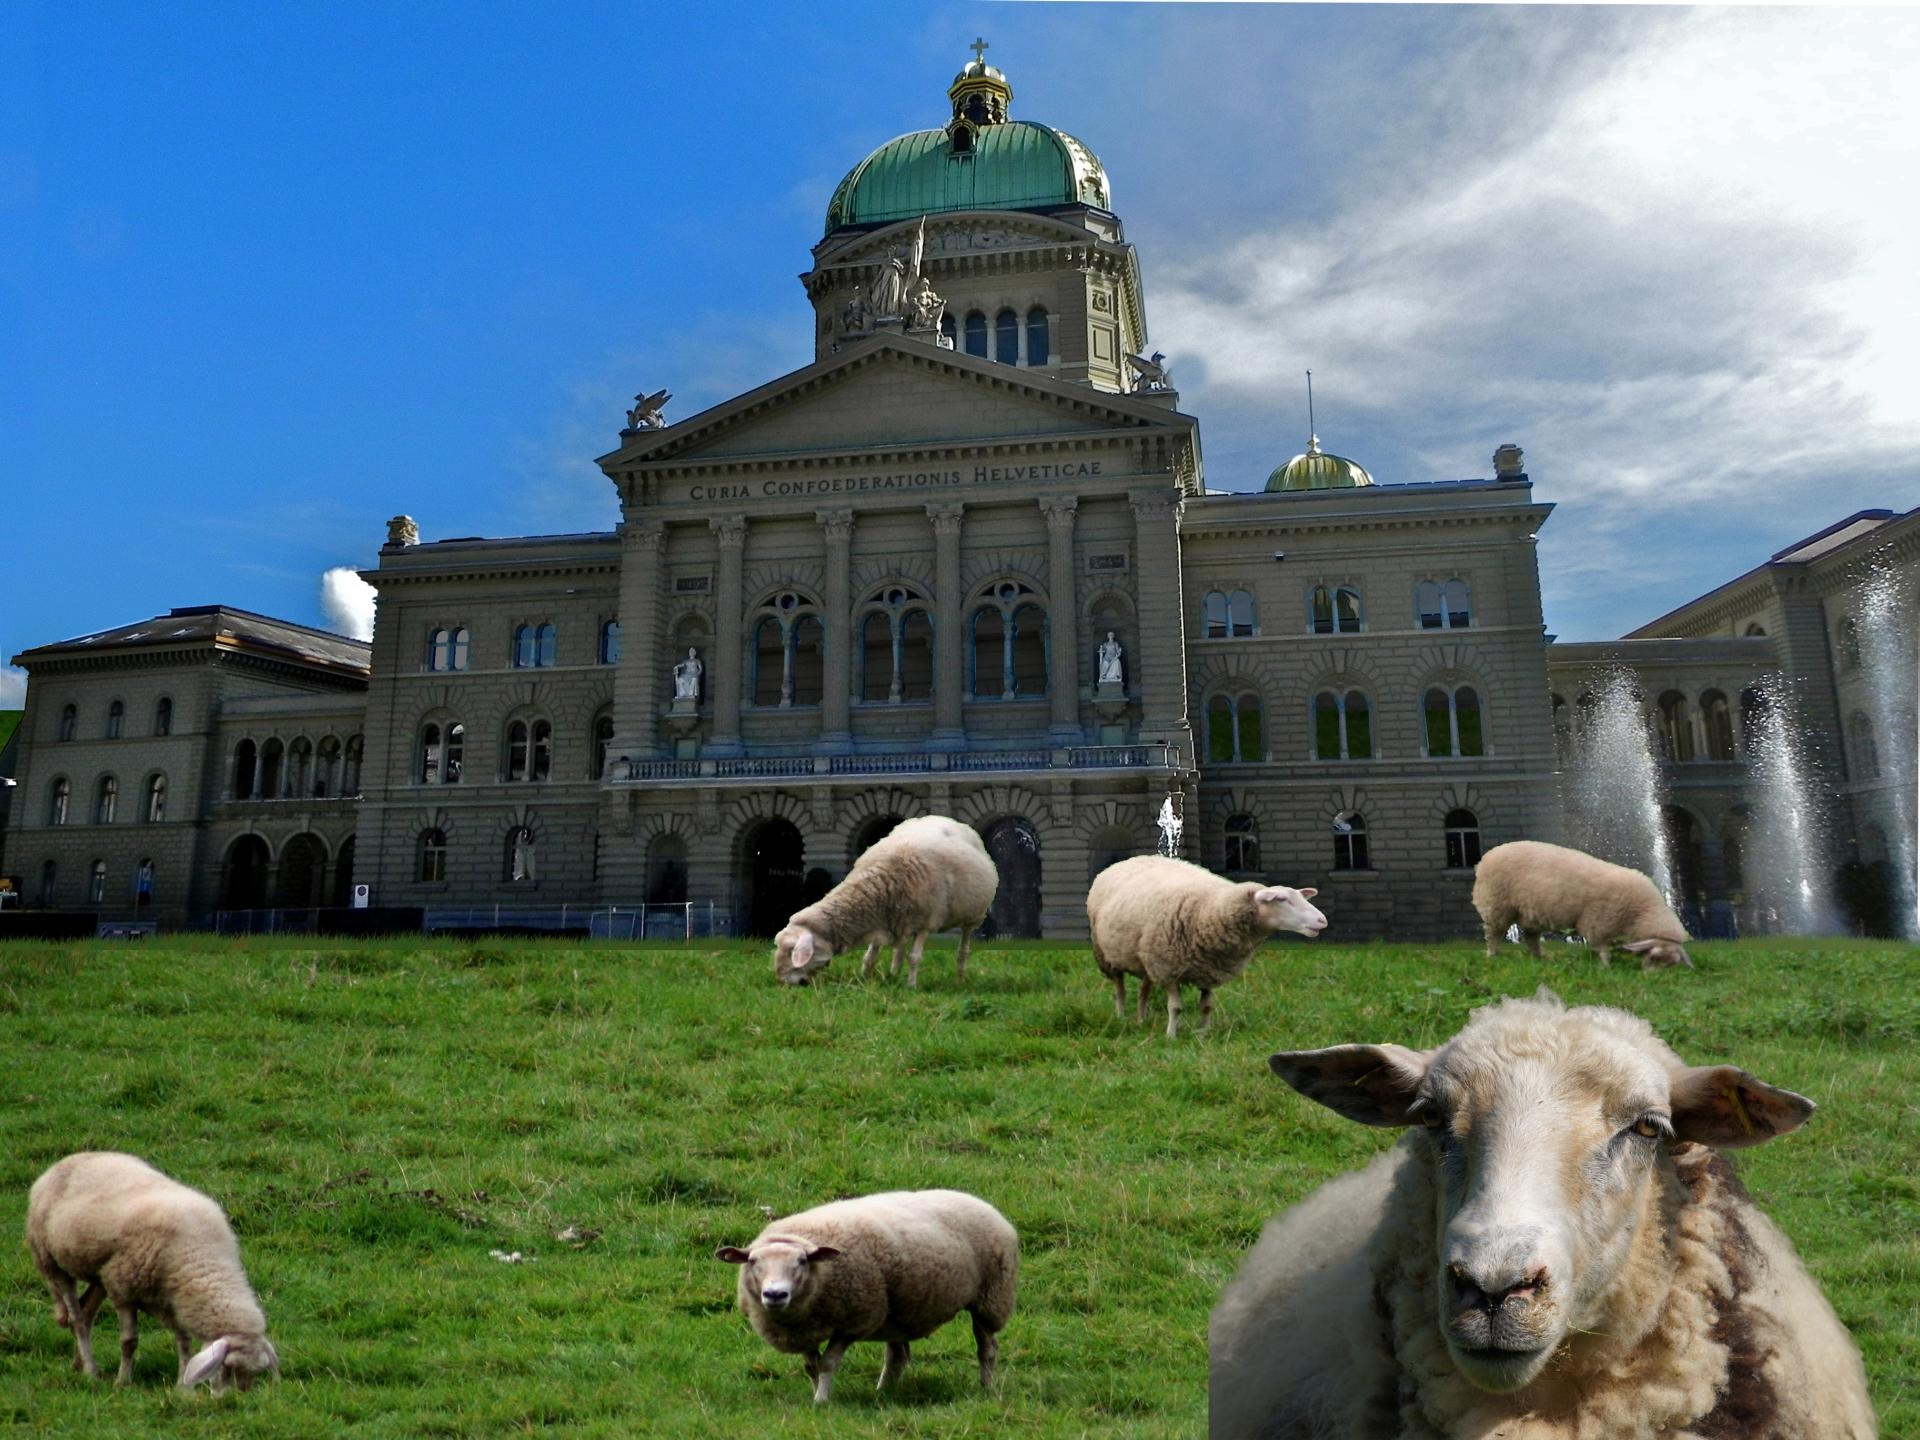
nature, grass, farm, meadow, home, flock, green, pasture, sheep, lamb, flock of sheep, sheeps, government, idyll, seat of government, bundeshaus